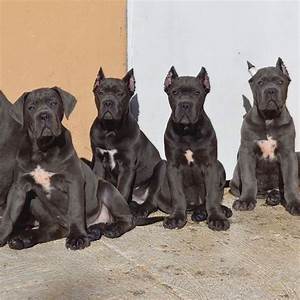
Label: dog